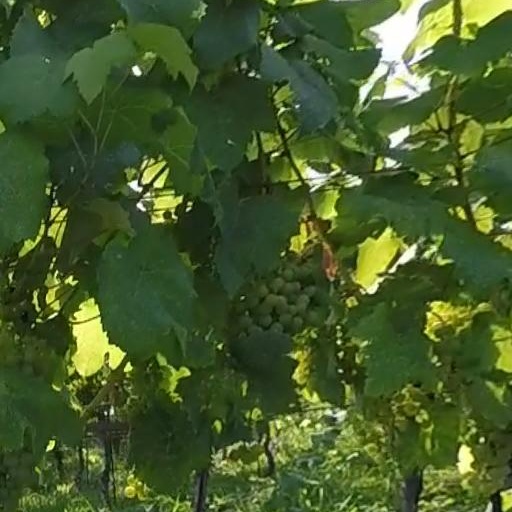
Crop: grape